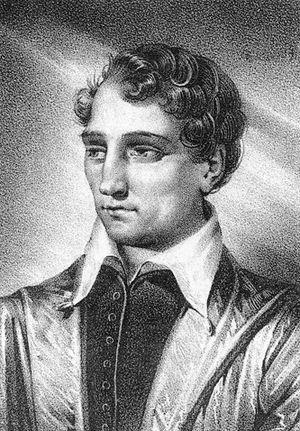
Jacques Grévin, né à Clermont-en-Beauvaisis en 1538 et mort à Turin en novembre 1570, est un médecin, homme de théâtre et poète français. Ami de Ramus, de Du Bellay et de Ronsard, il fut dans les dernières années de sa vie le médecin de Marguerite de France, duchesse de Savoie, sœur de Henri II de France ; c'est à la cour de Turin qu'il mourut à l'âge de 32 ans.